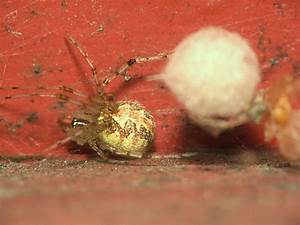
Label: ragno